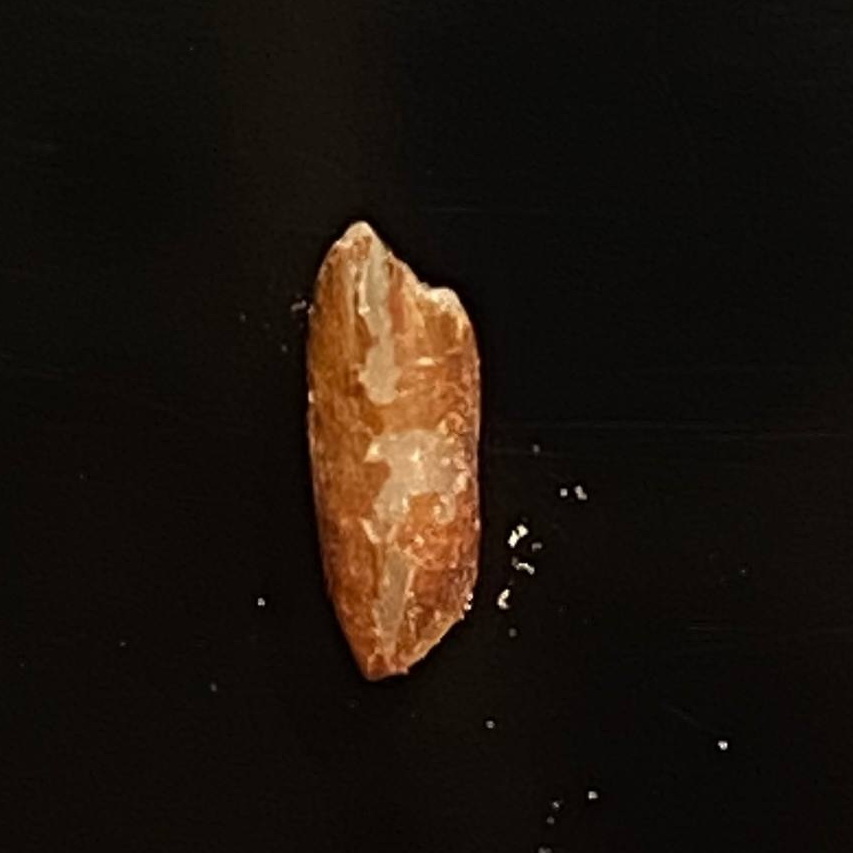
Rice variety: Ganjiya